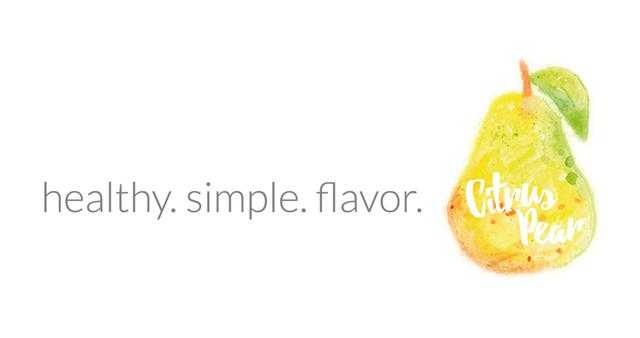
Label: Pear